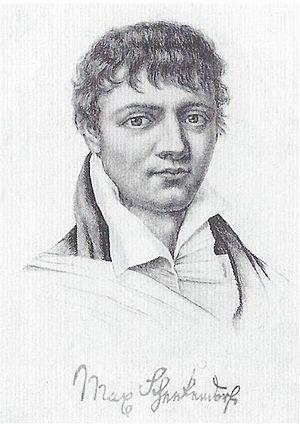
Gottlob Ferdinand Maximilian Gottfried von Schenkendorf, dit Max von Schenkendorf, né le 11 décembre 1783 à Tilsit en Prusse-Orientale et mort le 11 décembre 1817 à Coblence en Rhénanie, appartenant au royaume de Prusse, est un écrivain romantique allemand.